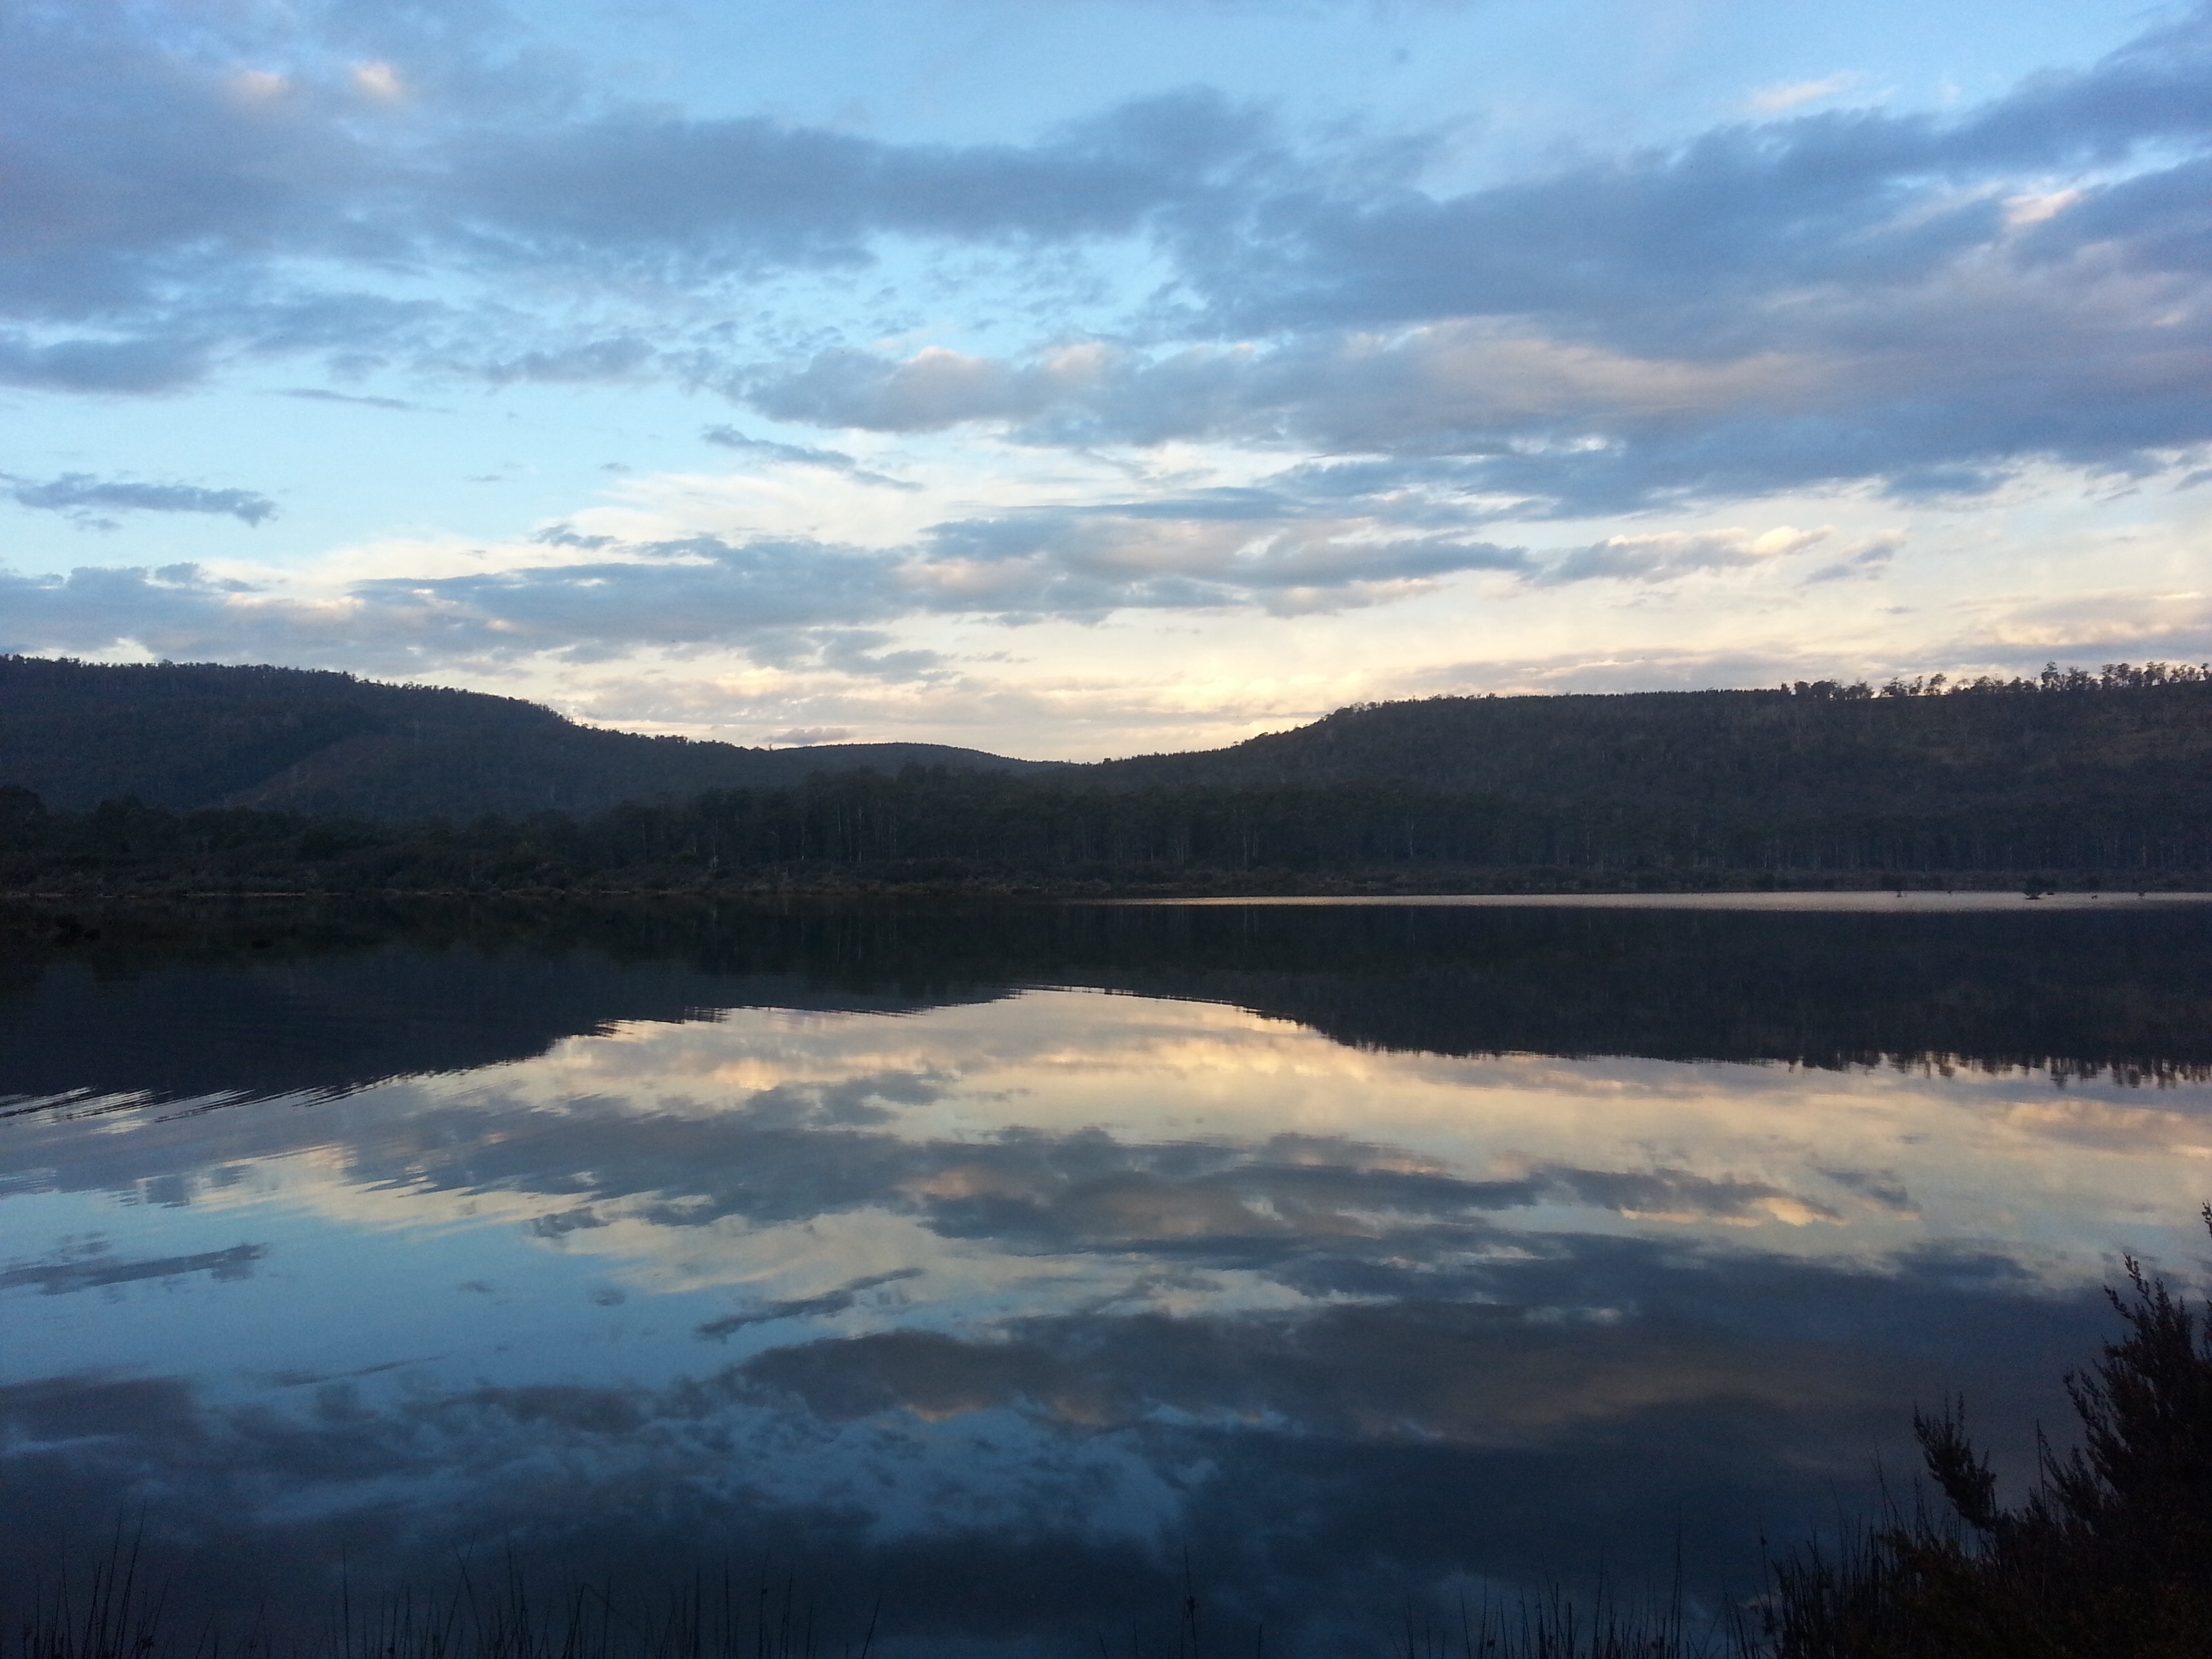
landscape, water, nature, wilderness, mountain, snow, cloud, sky, sunrise, mist, morning, lake, view, dawn, river, mountain range, travel, dusk, environment, evening, reflection, heaven, relax, peaceful, calm, blue, reservoir, camping, highland, season, plants, body of water, fell, loch, early morning, atmospheric phenomenon, mountainous landforms, camp site